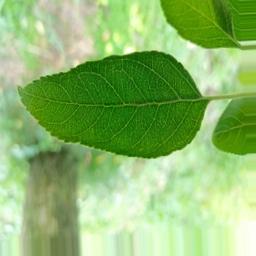
Label: Healthy